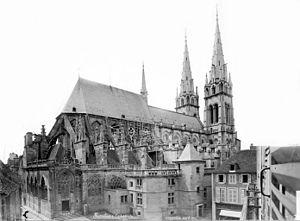
La cathédrale Notre-Dame-de-l'Annonciation de Moulins est une cathédrale catholique romaine située à Moulins, dans le département de l'Allier. Elle est le siège épiscopal du diocèse de Moulins.